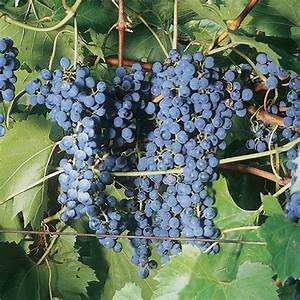
Label: Grapes